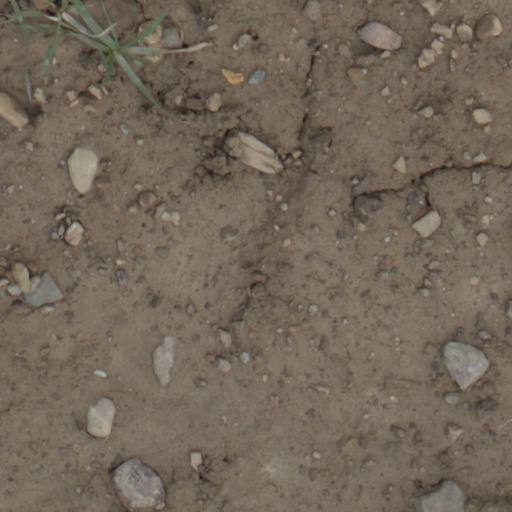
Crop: wheat